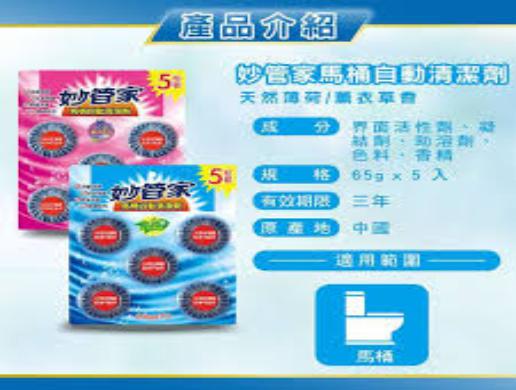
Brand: magicamah
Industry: Necessities